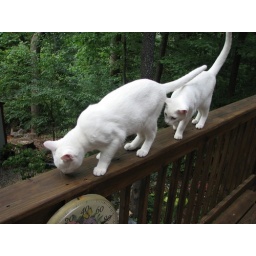
The little boy (Westley) is in front, and the little girl (Buttercup) is behind him.